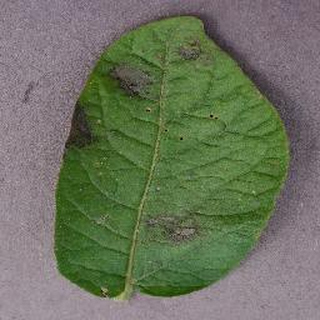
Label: potato_late_blight